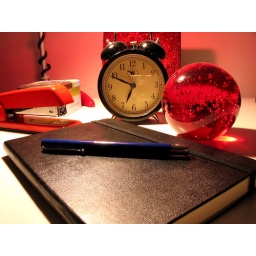
From autumn 2004, an old one. Now my desk is all covered in boxes and paper for my impending move.